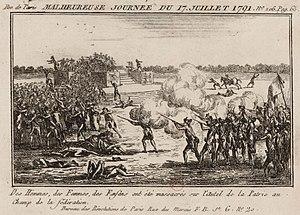
Malheureuse journée du 17 juillet 1791